Haras National de Lamballe

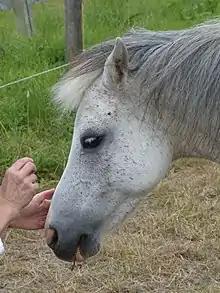
Welsh mountain pony from the Lamballe stud farm used for equitherapy.

The stud farm has a large fleet of heritage horse-drawn vehicles, with 22 carriages, including a horse-bus, a marathon carriage, a Tilbury, and a brake.